Karoo

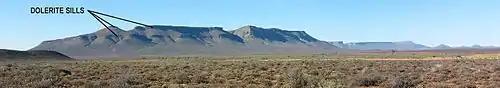
Flat-topped hills (called Karoo Koppies) are highly characteristic of the southern and southwestern Karoo landscape.

Karoo Koppies hills are capped by hard, erosion-resistant dolerite sills. This is solidified lava that was forced under high pressure between the horizontal strata of the sedimentary rocks that make up most of the Karoo's geology. This occurred about 180 million years ago, when huge volumes of lava were extruded over most of Southern Africa and adjoining regions of Gondwana, both on the surface and deep below the surface between the sedimentary strata. Since this massive extrusion of lava, Southern Africa has undergone a prolonged period of erosion, exposing the older, softer rocks, except where they were protected by a cap of dolerite. The genera present include: